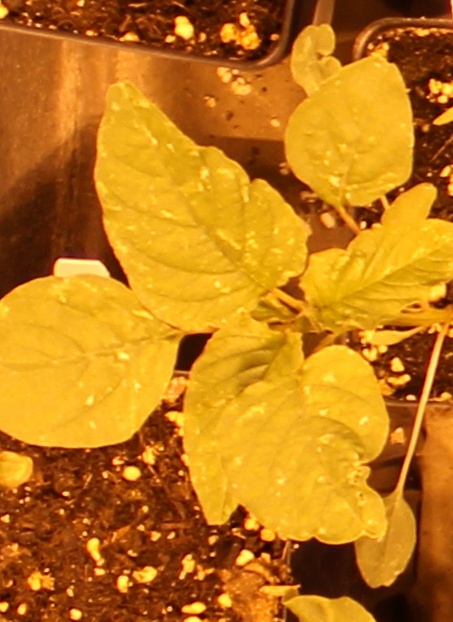
Label: Palmer Amaranth